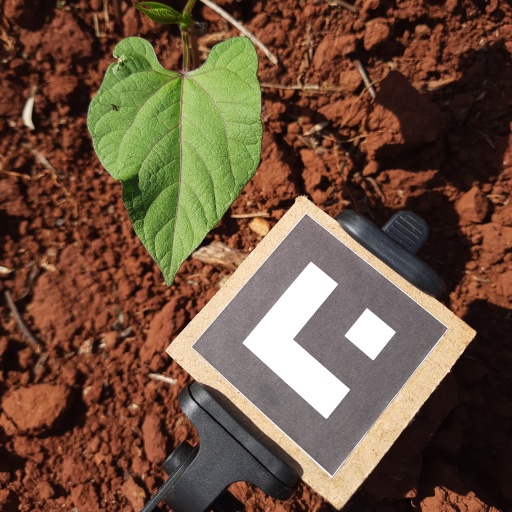
Observations: wavy surface, no eating holes, under sunlight